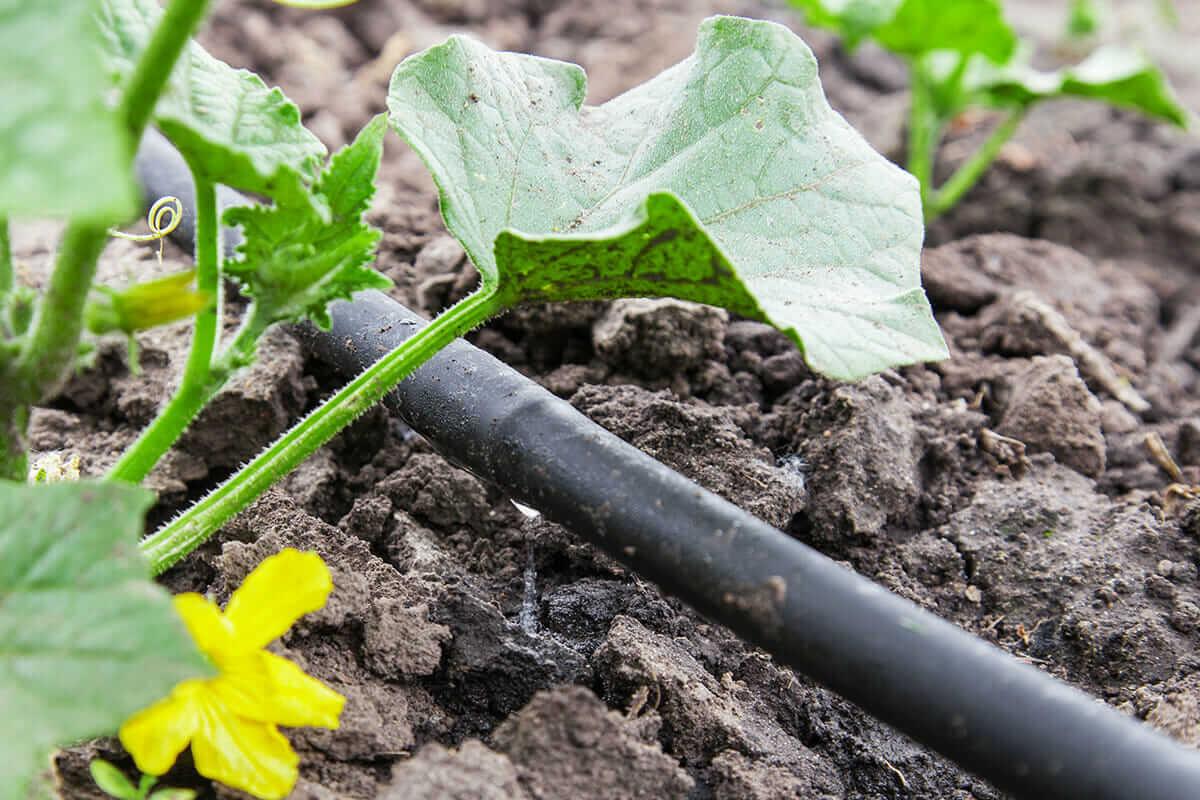
Huu ni mfumo wa umwagiliaji wa matone katika shamba dogo. Tunaona bomba jeusi dogo likipita kwenye udongo, likiwa na matone ya maji yakitoka polepole karibu na mimea. Mmea huu una majani makubwa ya kijani kibichi na ua moja la manjano, labda ni mmea wa tikiti. Unaonekana kuwa mkavu kidogo isipokuwa maeneo yaliyomwagiliwa.